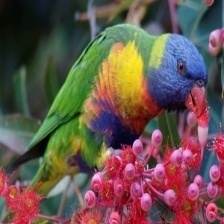
Species: RAINBOW LORIKEET
Scientific name: TRICHOGLOSSUS MOLUCCANUS
ImageNet parent category: lorikeet